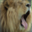
Label: lion